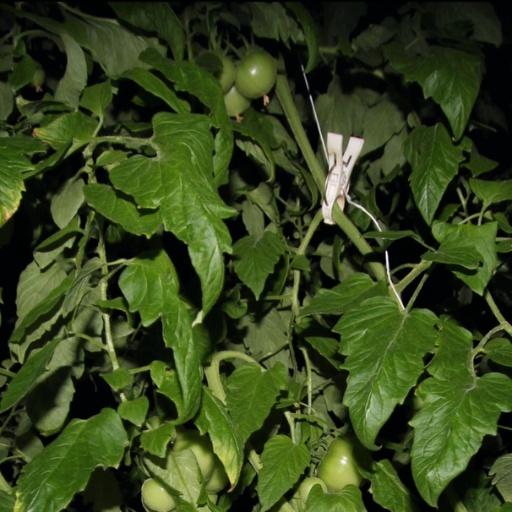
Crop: tomato